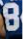
Number: 8